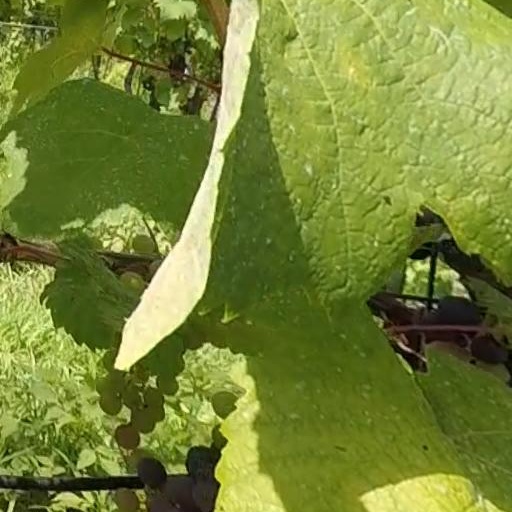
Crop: grape